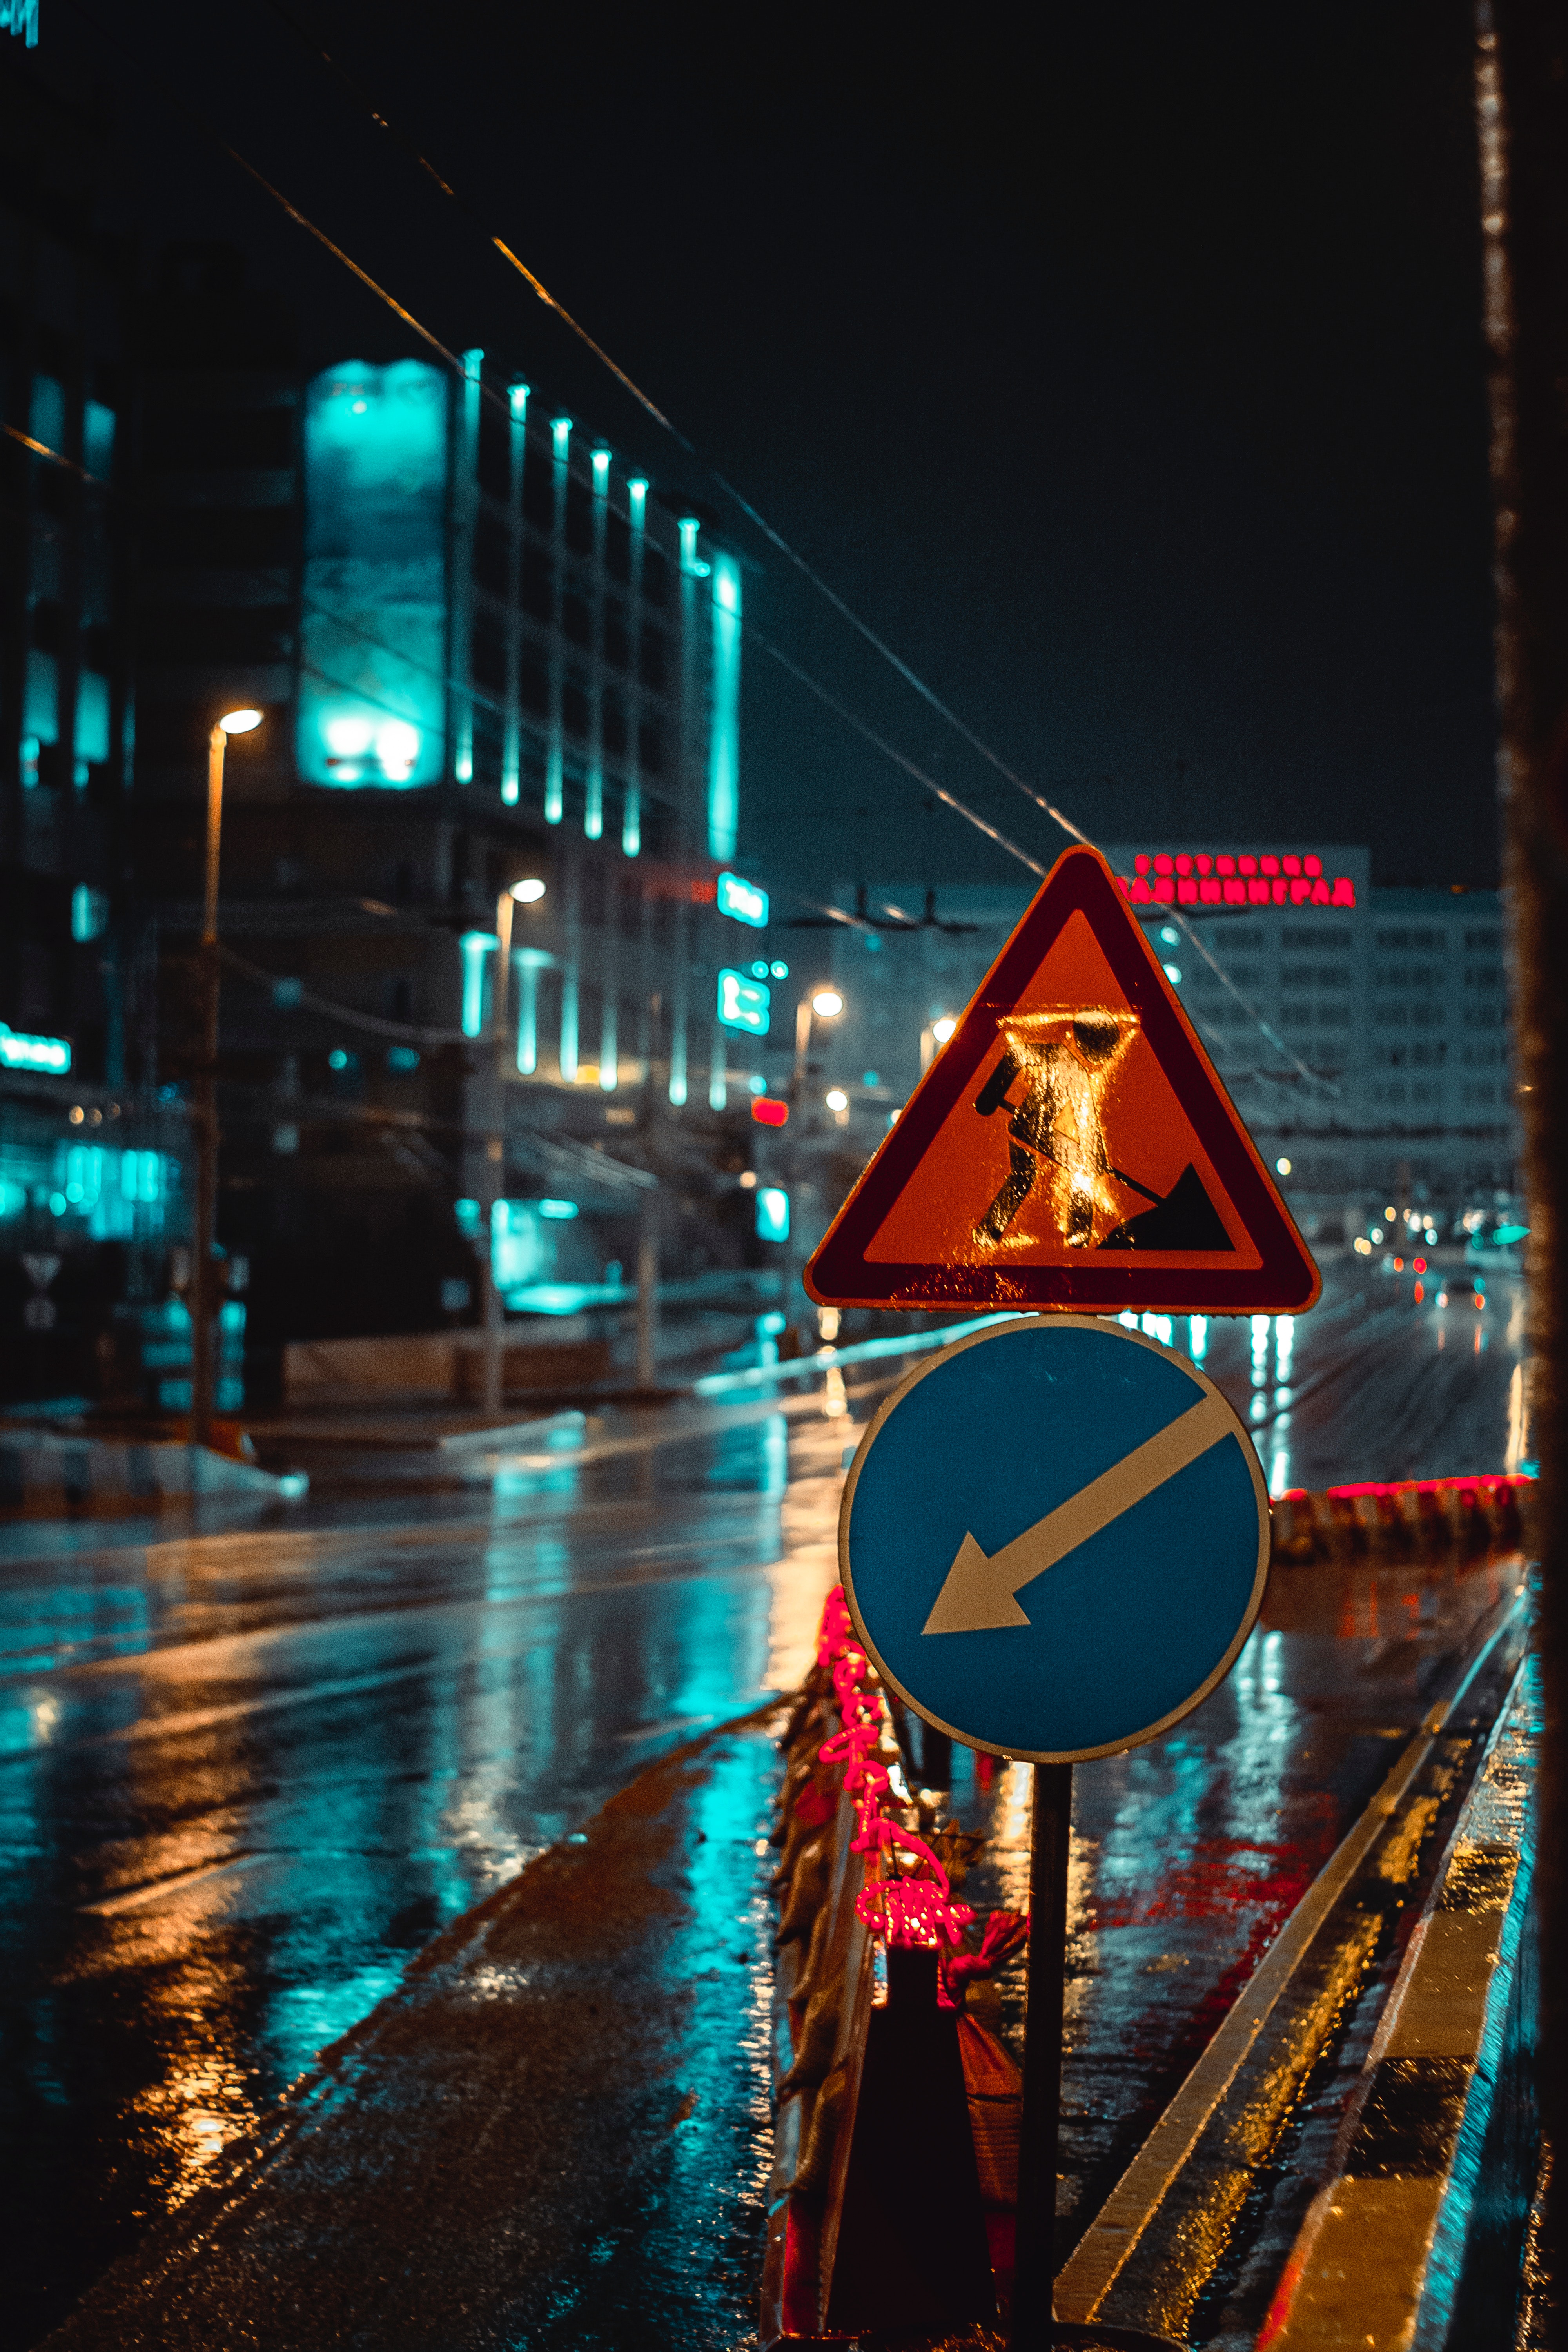
night, reflection, light, neon, metropolis, metropolitan area, landmark, lighting, urban area, architecture, line, city, cityscape, midnight, symmetry, Tints and shades, electronic signage, neon sign, street light, downtown, building